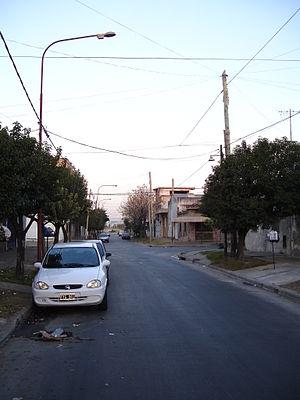
Ciudadela est une ville de la province de Buenos Aires en Argentine. Elle est séparée de la capitale du pays Buenos Aires par la rue General Paz.